The Long Short Cut

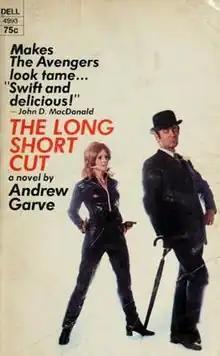
Front cover of 1968 edition

The Long Short Cut is a 192-page novel by English author Paul Winterton using the pseudonym Andrew Garve. It was published by Harper and Row in April 1968.